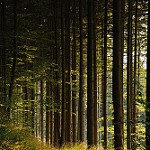
Label: forest